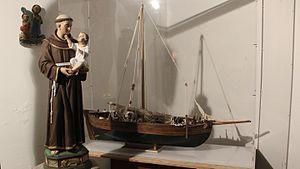
St Antoine de Padoue et le bateau de Lanvéoc
Lanvéoc [lɑ̃veɔk] est une commune du département du Finistère, dans la région Bretagne, en France. Située sur la côte nord de la presqu'île de Crozon, donnant sur la rade de Brest, la commune de Lanvéoc est enclavée dans la commune de Crozon.